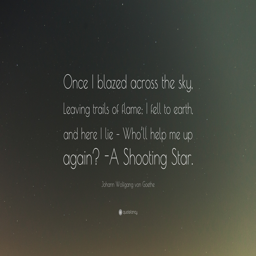
person blazed across the sky , leaving trails of flame ; i fell to earth , and here i lie -- who 'll help me up again ? a shooting star .